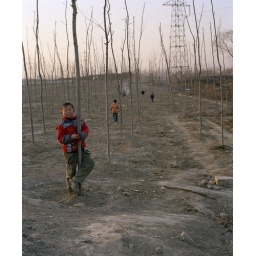
Group of kids I met while photographing a heavily poluted river running behind a migrant village in Beijing.